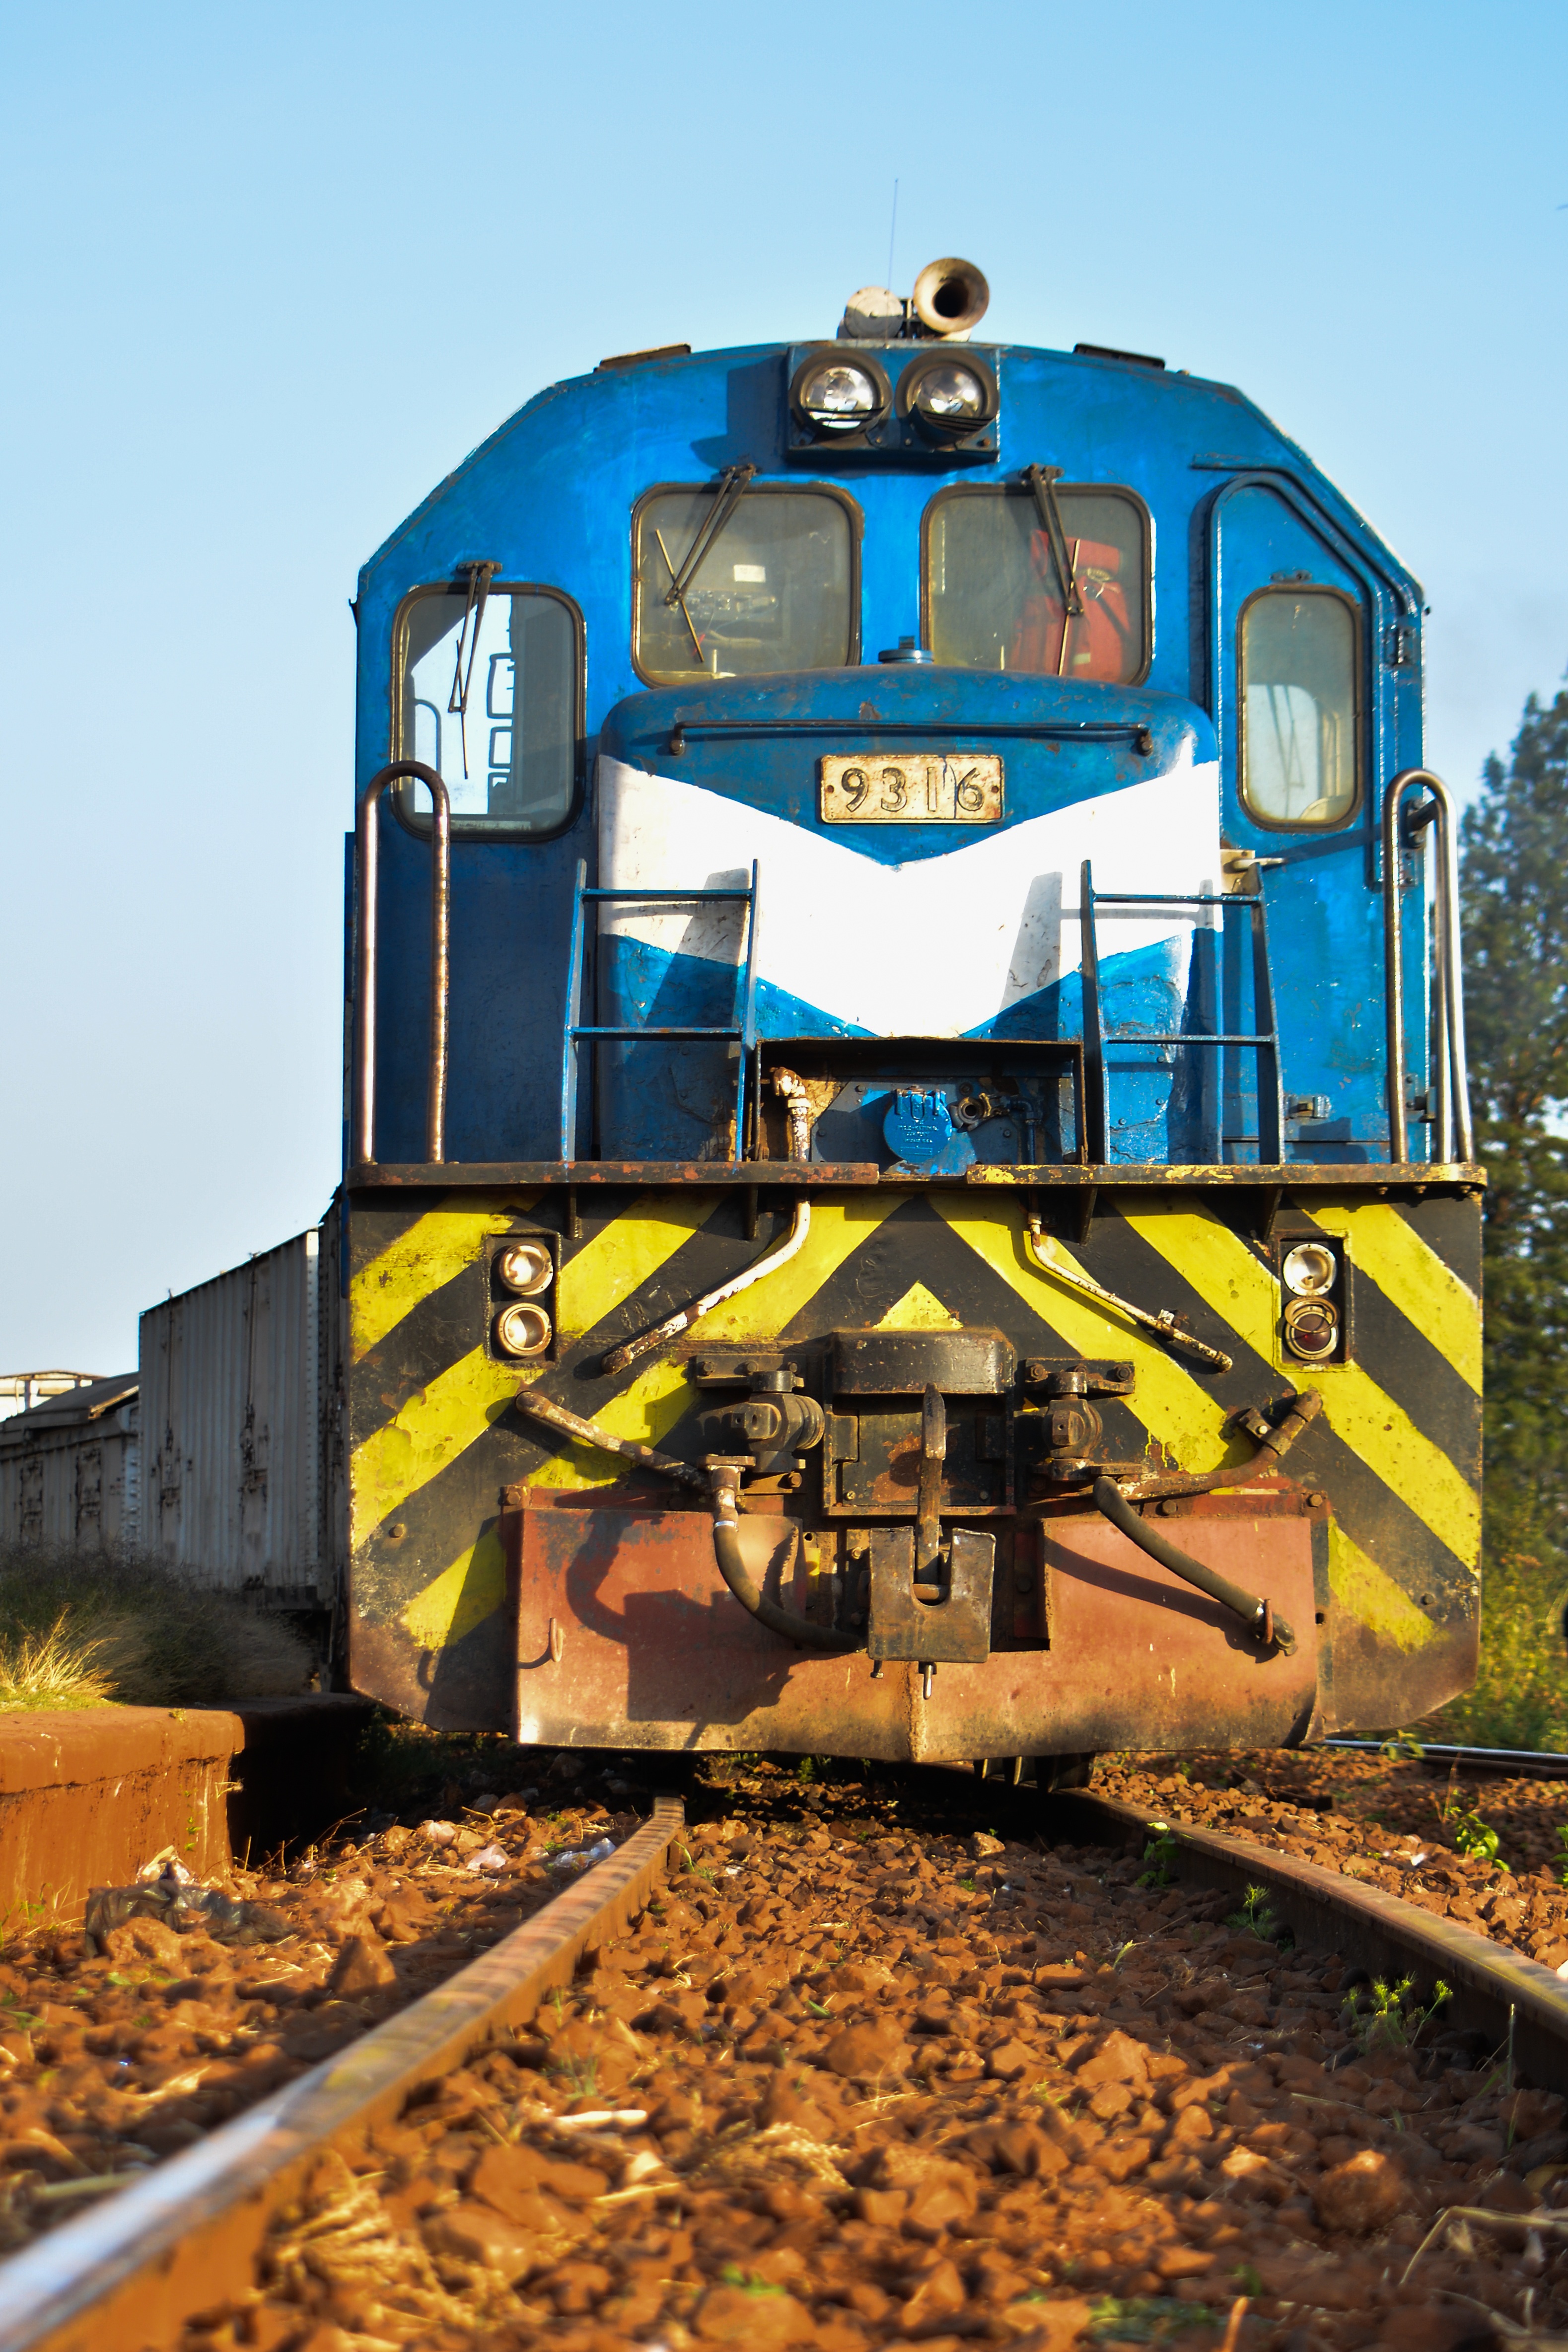
track, railroad, rail, train, transport, vehicle, industrial, public transport, locomotive, engine, rail transport, land vehicle, rolling stock, railroad car